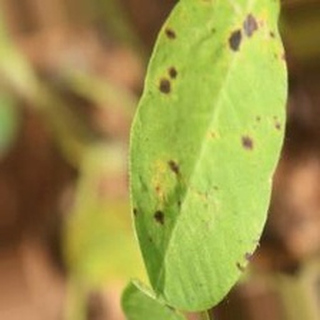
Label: groundnut_late_leaf_spot